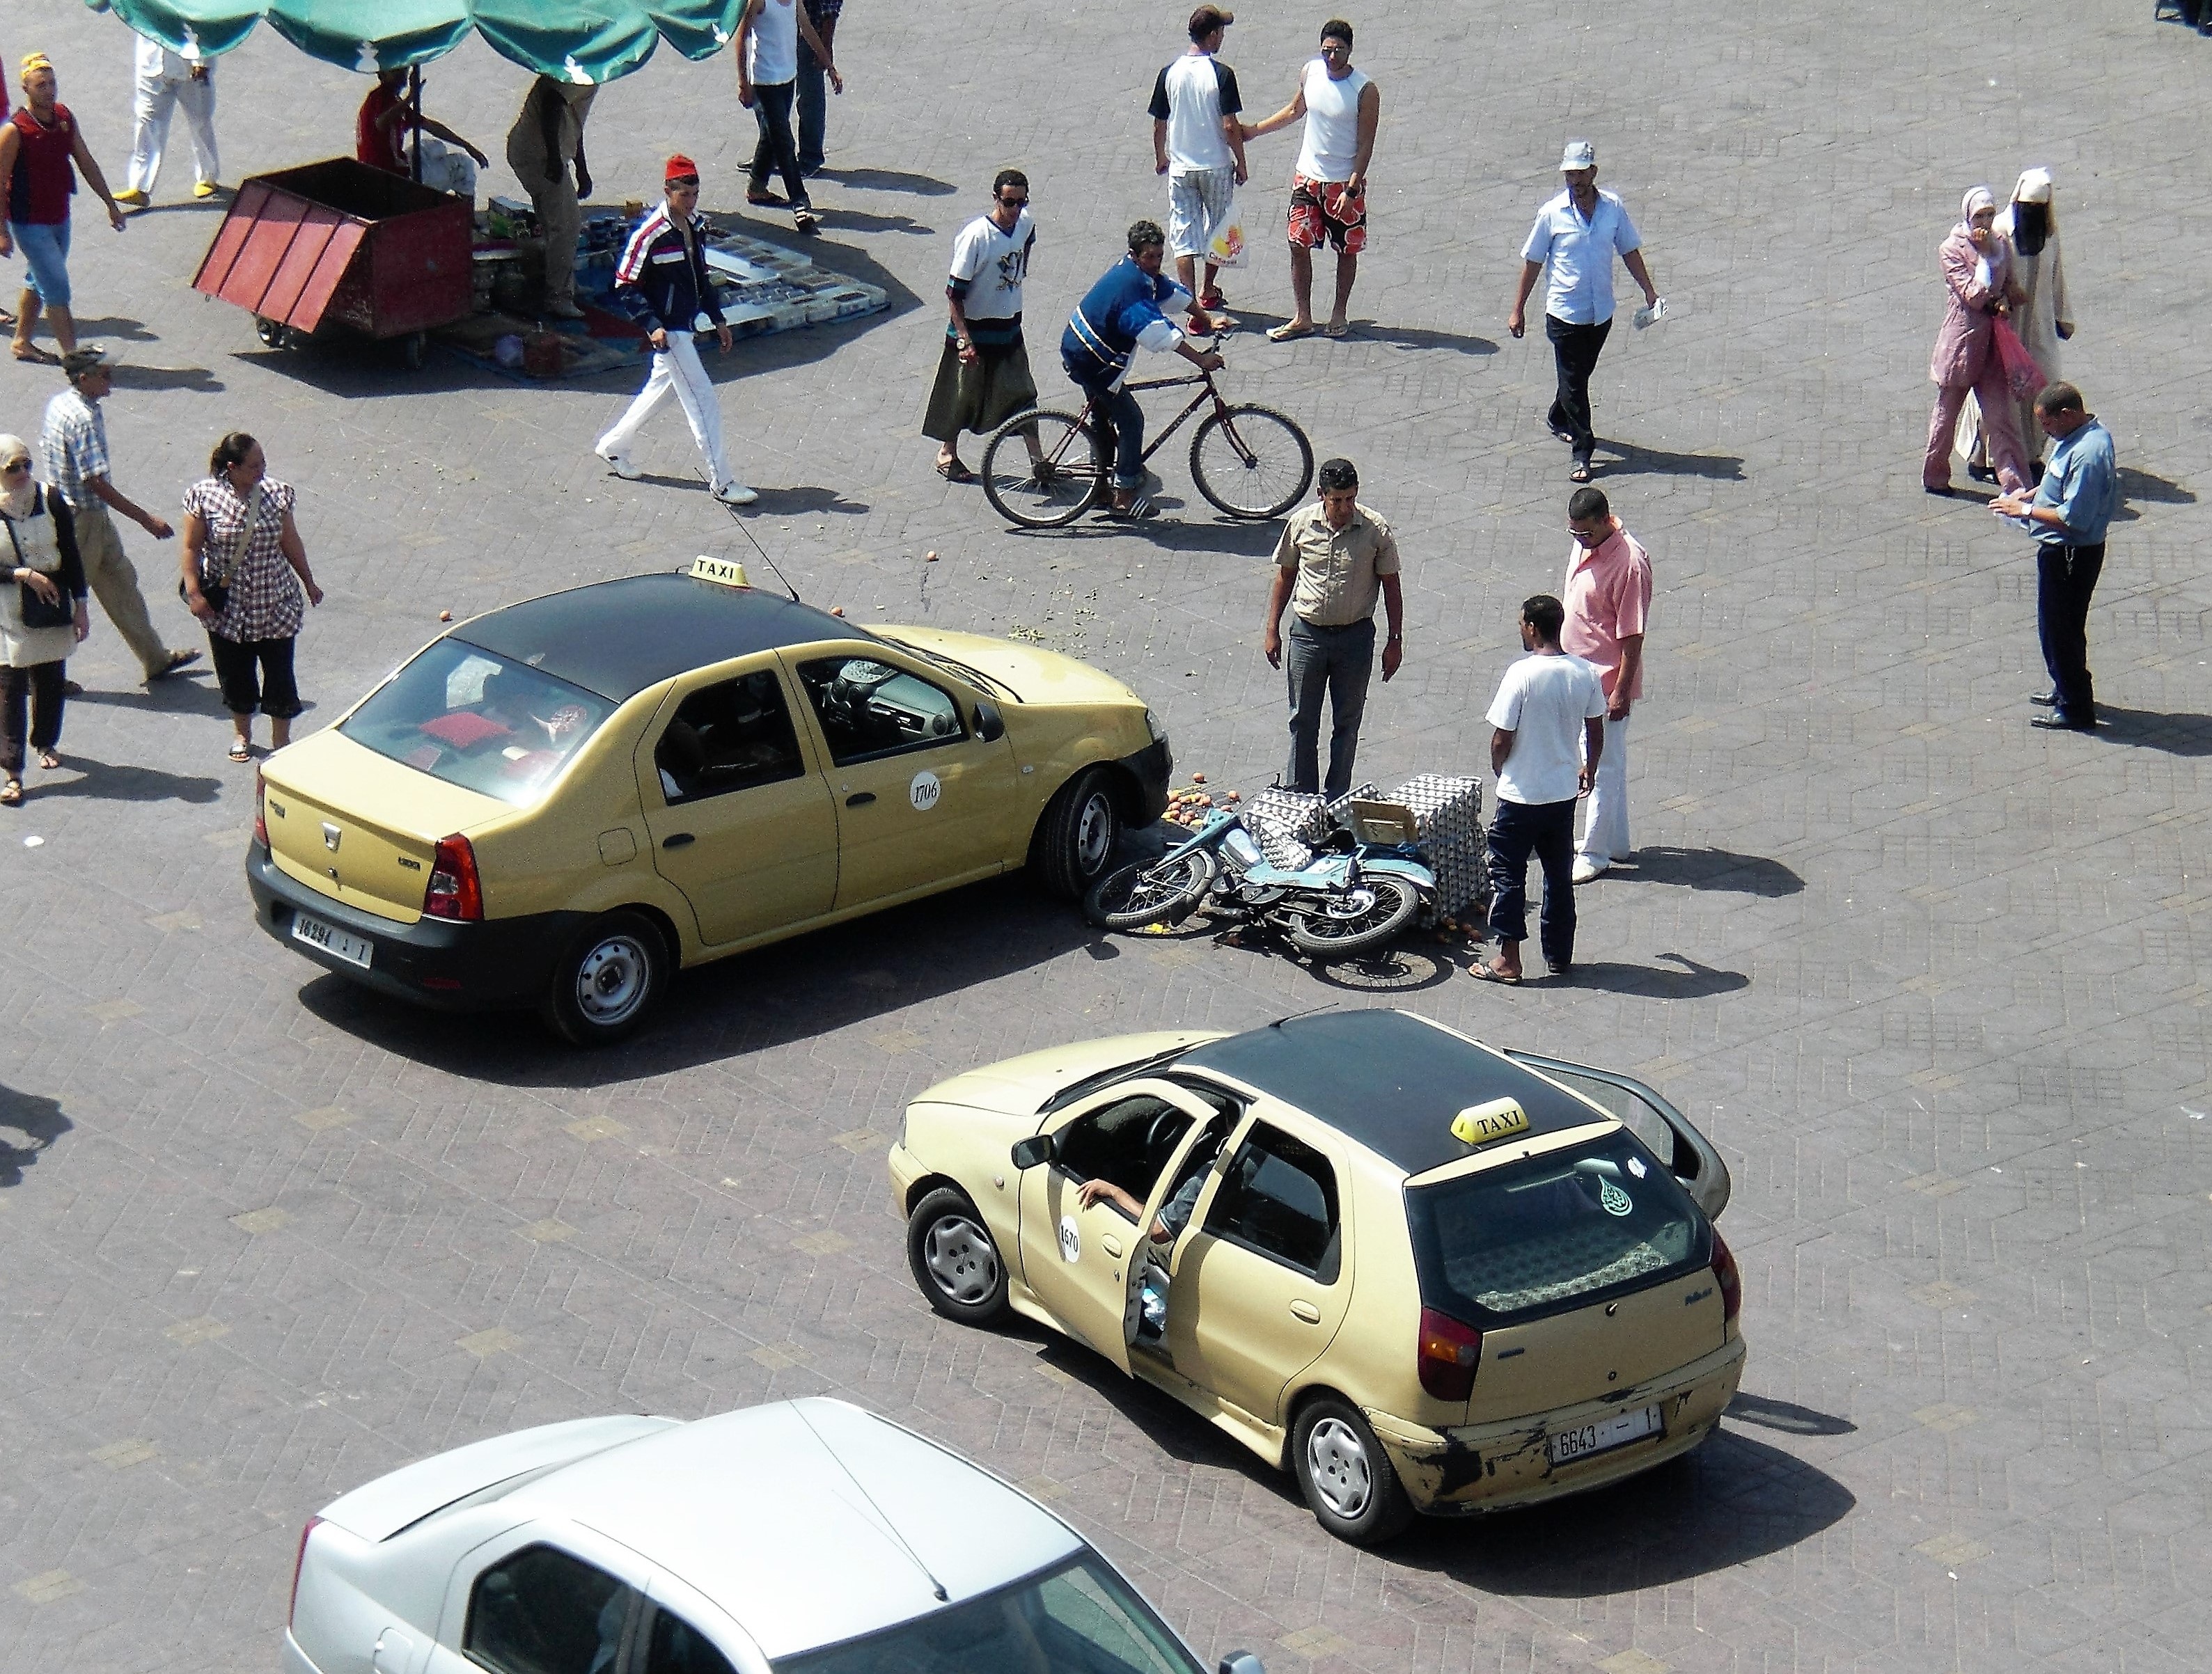
car, taxi, transport, vehicle, broken, eggs, marrakech, morocco, accident, chaos, city car, land vehicle, automobile make, automotive design